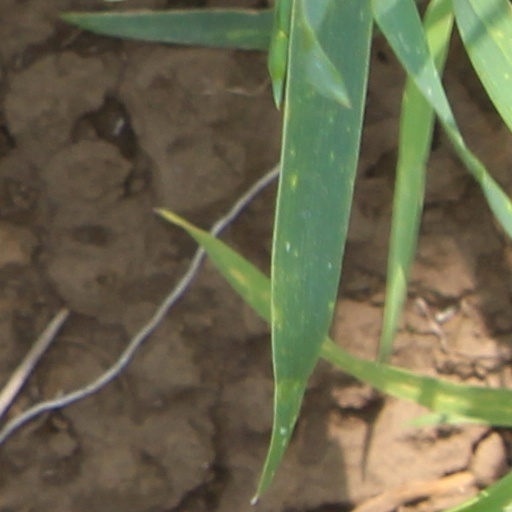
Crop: wheat